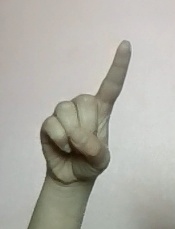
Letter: bb